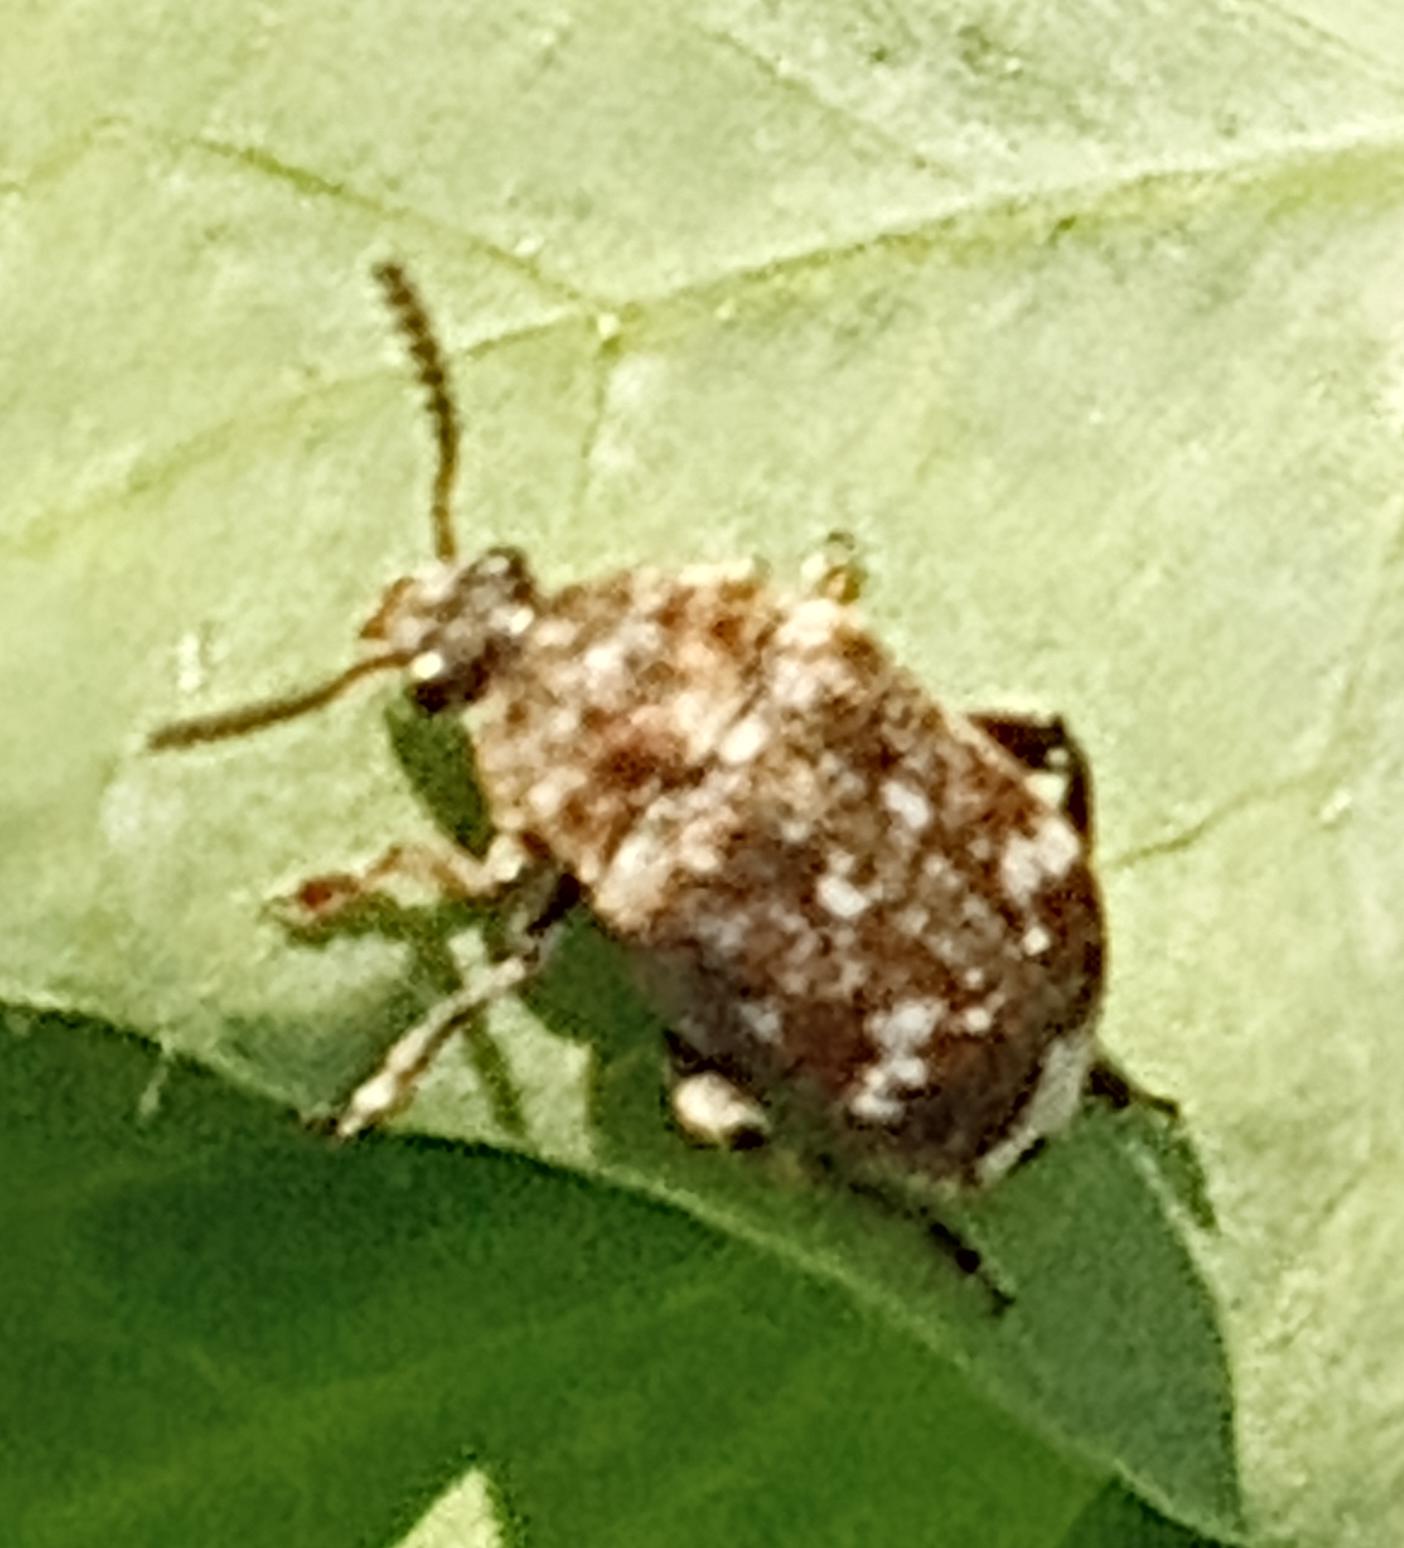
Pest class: pea_weevil